Pete Cunningham (kickboxer)

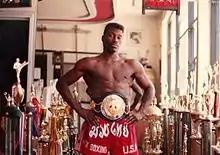

Peter's World Titles included the W.K.A (World Karate Association) Lightweight, Super Lightweight and Junior Walterweight World Titles, the K.I.C.K. (Karate International Council of Kickboxing) Super Lightweight Title, the I.M.F. (International Muay Thai Federation) Junior Welterweight Title, and the I.S.K.A. (International Sport Karate Association) Light Welterweight World Title.